Jonas Kjellgren

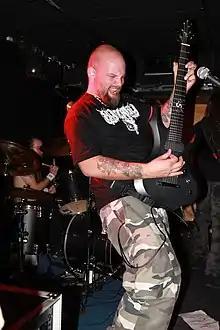
Kjellgren in 2011

Jonas Kjellgren (born 4 July 1977) is a Swedish musician and producer, now residing in Grangärde. He has been lead vocalist for Carnal Forge and Dellamorte, played guitar for Centinex, and played bass for October Tide. He is most famous for being the former co-founder and guitarist of Scar Symmetry, founded in 2005. As a producer, he has worked with bands such as Sonic Syndicate, Zonaria, Steel Attack, 21Lucifers, Darzamat and The Absence. He owns and operates Black Lounge Studios, which many Swedish metal bands use to record, mix and master their albums, although most of his own production efforts are done at The Abyss, which is owned by Peter Tägtgren. Kjellgren is known for playing seven-string guitars.